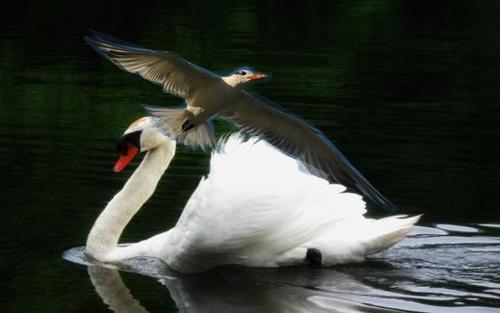
Bird species: Caspian_Tern
Bird type: waterbird
Background: water